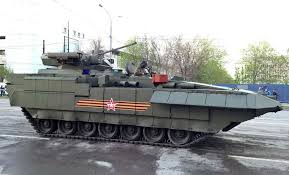
Label: BMP-T15